Firat Güder

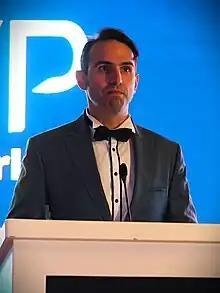
JCI TOYP Award Ceremony in Istanbul

Firat Güder (FRSC) is a bioengineer, scientist, innovator and educator who is a professor of intelligent interfaces at Imperial College London.